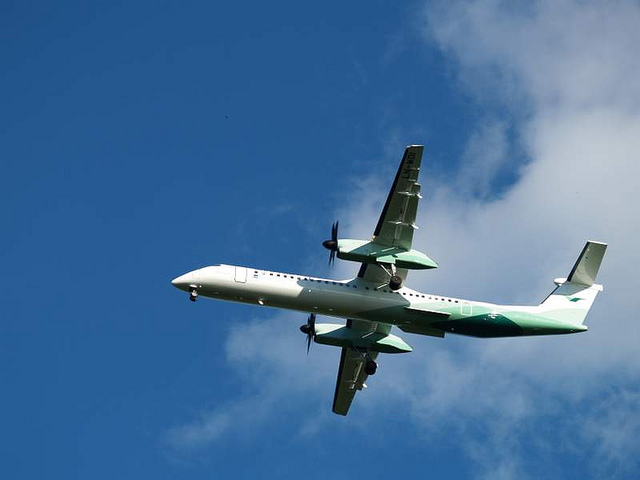
An aircraft flying in the air during the day.